1901 FA Cup final

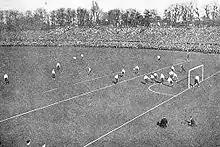
Tottenham's equalising goal after 23 minutes

A world record crowd of 110,820 watched the match. Sandy Brown became the first player to score in every round of an FA Cup tournament. He scored both Tottenham goals in the final as well as one in the replay for a total of 15 in the whole competition. Fred Priest opened the scoring after ten minutes and Brown equalised after 23 minutes. The score at half-time was 1–1 and, five minutes after the restart, Brown scored his second to give Tottenham a 2–1 lead.